Emily Craig

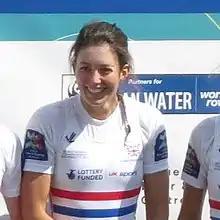
Craig at the World Championships in 2015

Emily Elizabeth Craig (born 30 November 1992) is a British lightweight Olympic champion and three-time world champion rower.